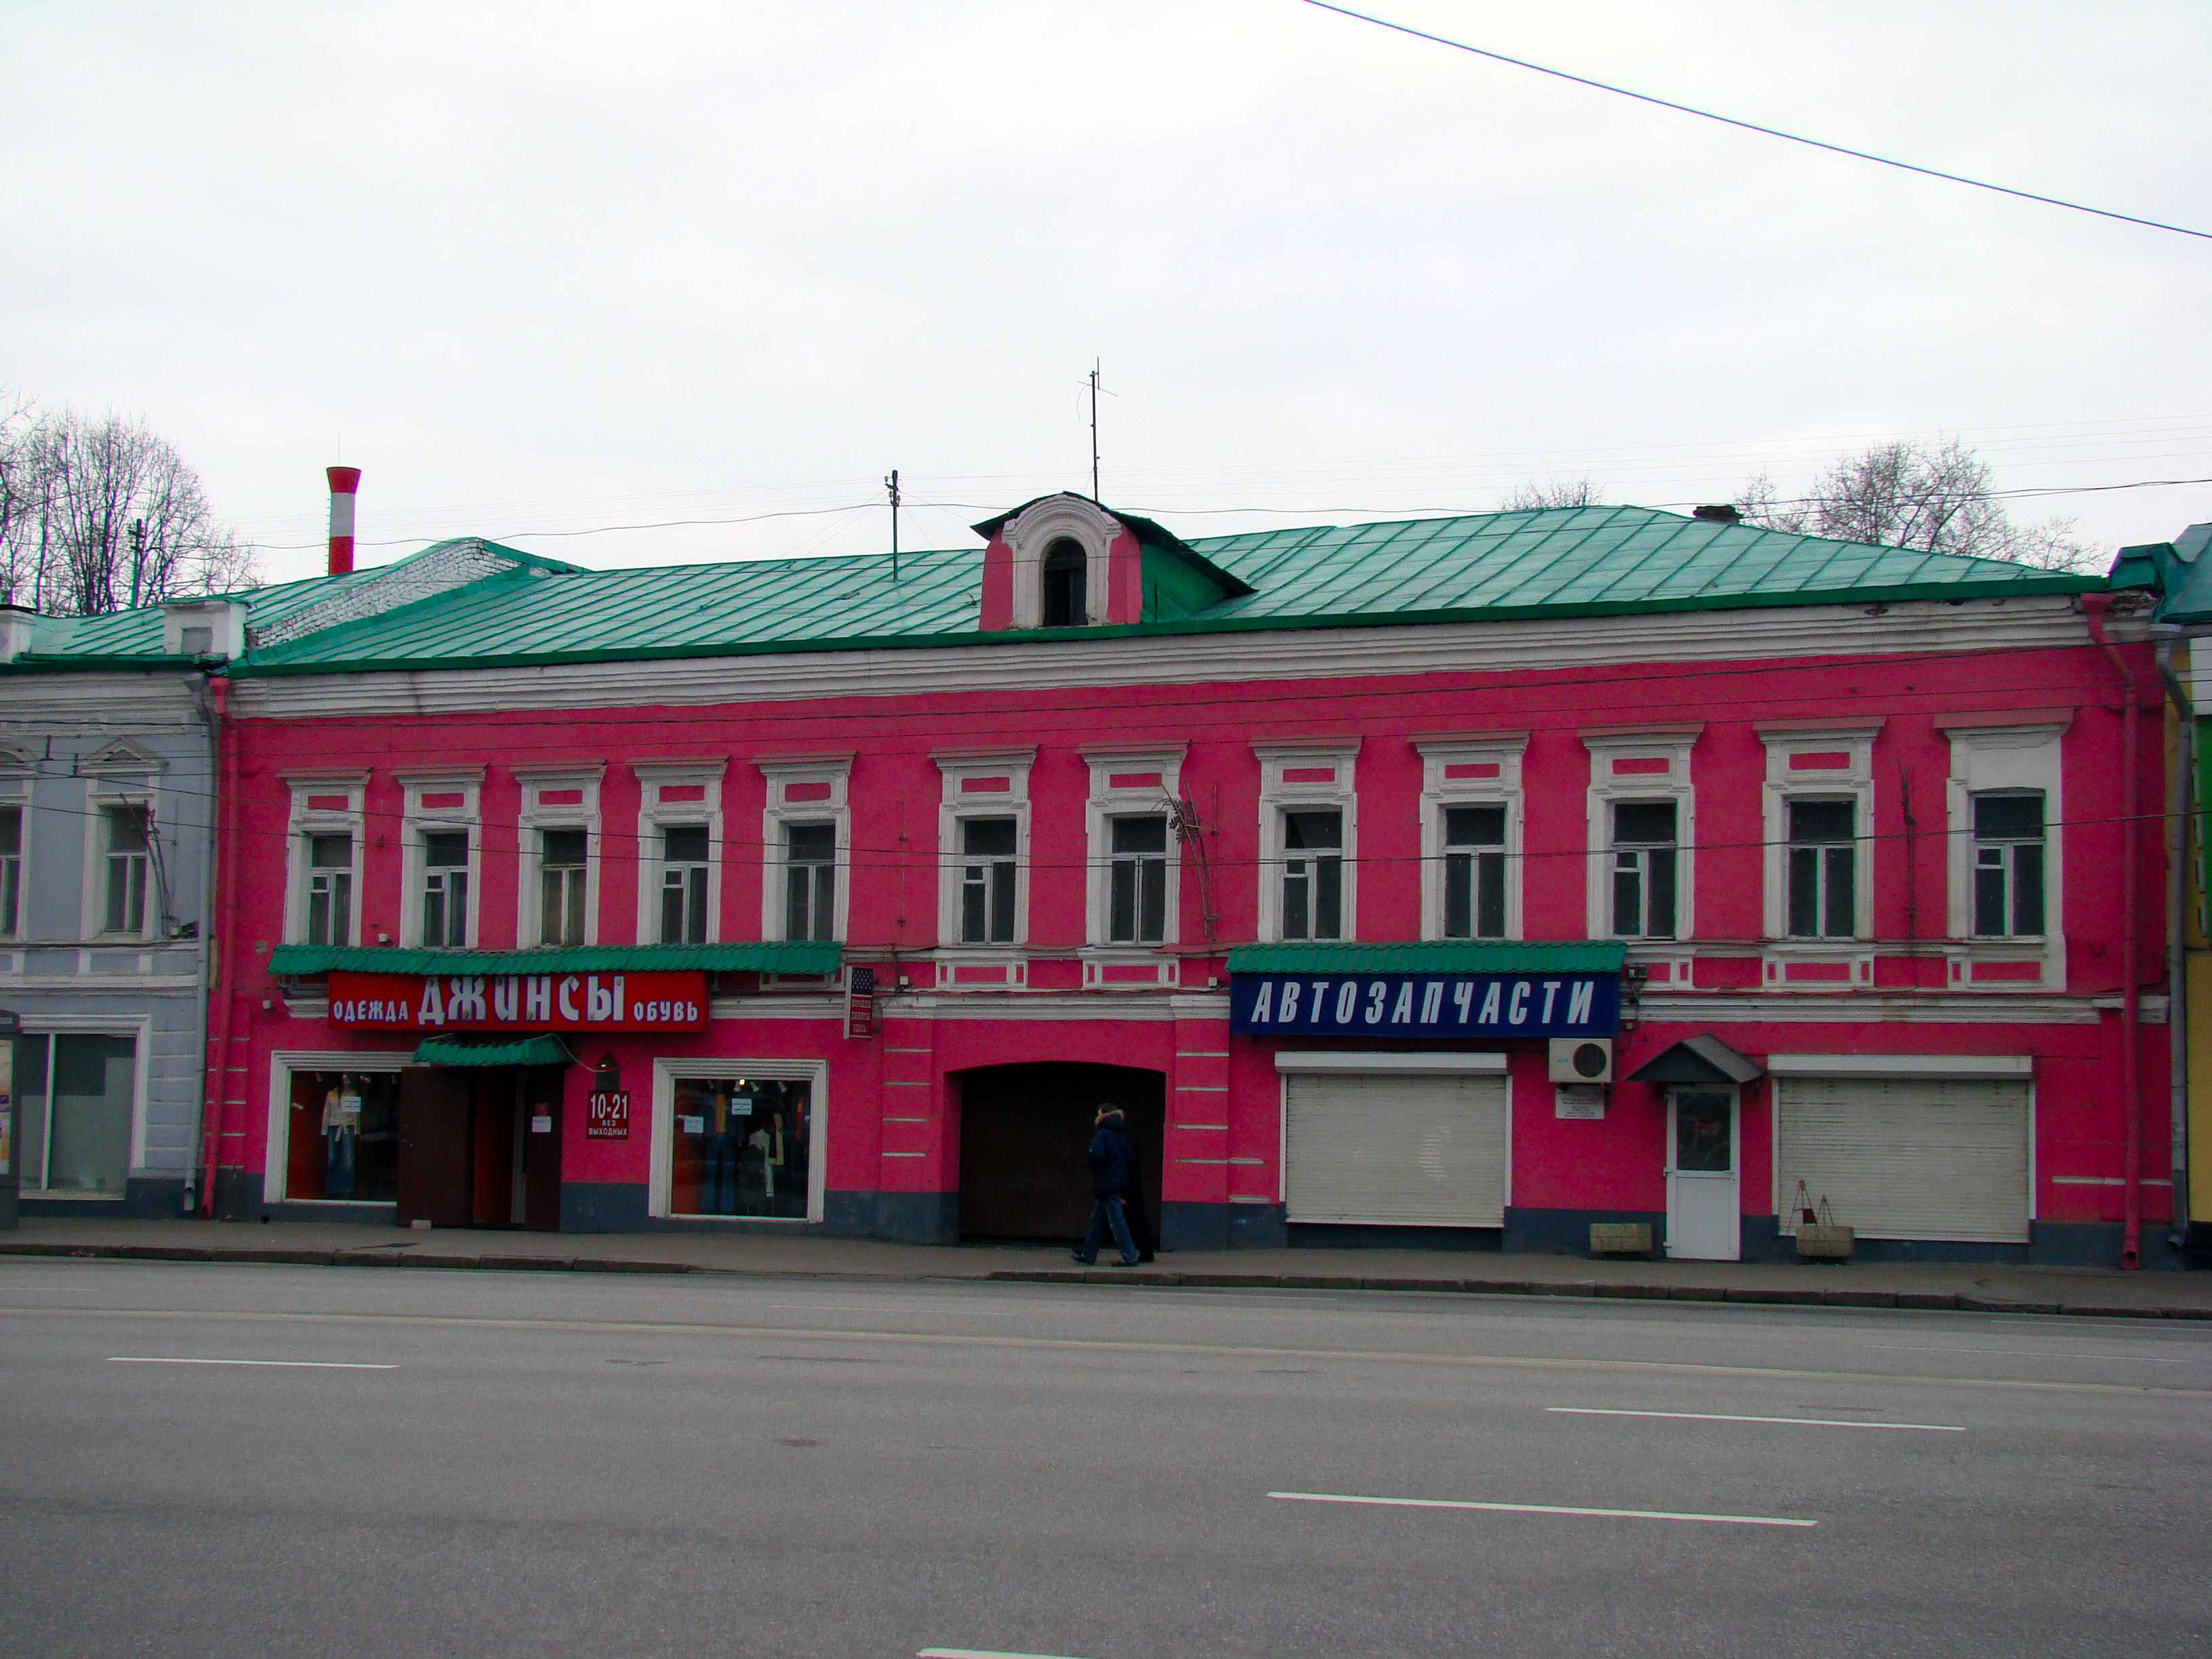
architecture, town, building, city, cityscape, downtown, transport, vehicle, train station, facade, sony, moscow, russia, cityscapes, moskau, moscou, dsc, h9, dsch9, neighbourhood, urban area